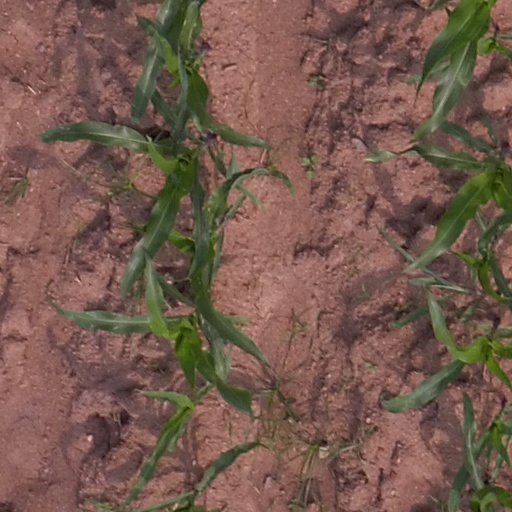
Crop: maize; corn